Bowery Savings Bank

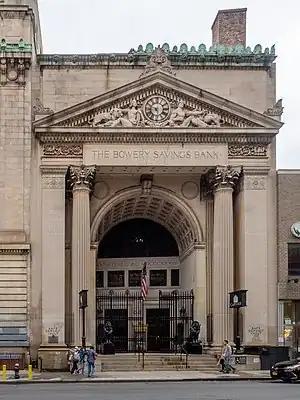
The original headquarters at 130 Bowery, Manhattan

The Bowery Savings Bank was a bank in New York City, chartered in May 1834. In 1930, it was the largest bank in the USA based on total deposits. By 1980, it had over 35 branches in the New York metropolitan area. In 1992, it was sold to H. F. Ahmanson & Co. for $200 million.